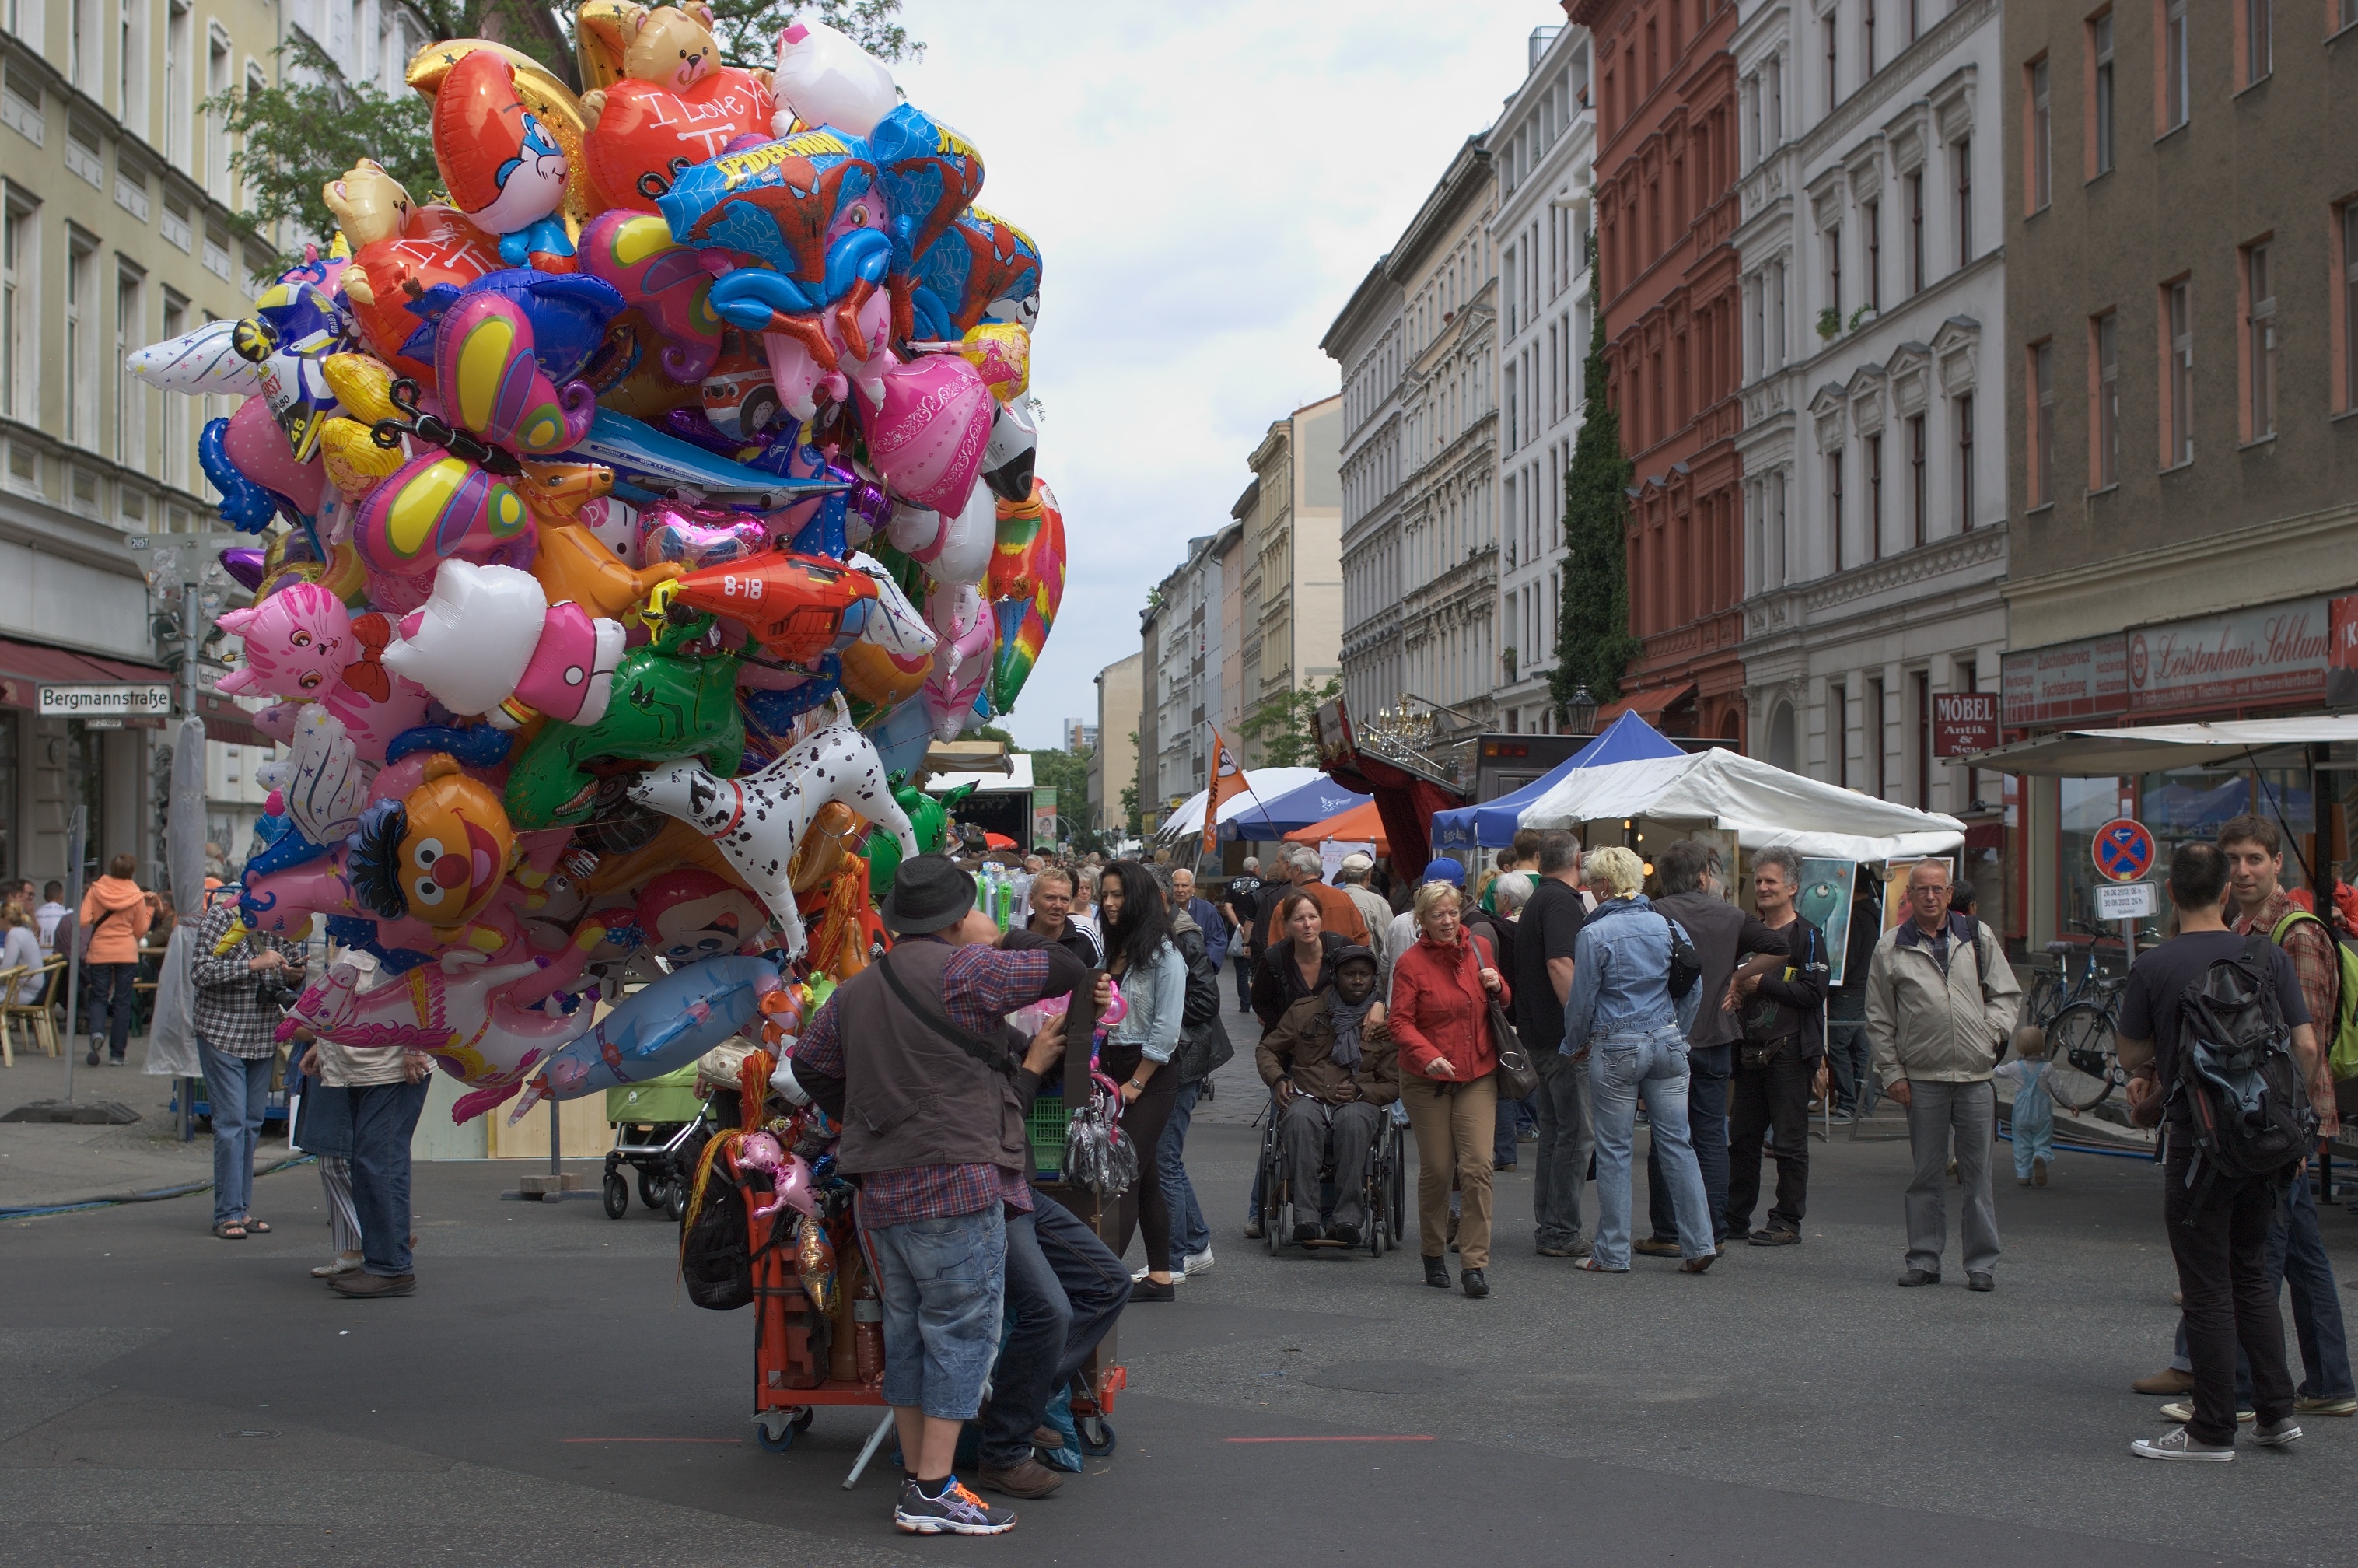
crowd, carnival, parade, festival, 2013, 35mm, rawtherapee, germany, deutschland, berlin, pentax, event, lenstagged, steffenzahn, f24, 35mmf24, k100d, justpentax, smcpentaxda35mmf24al, pentaxda35mmf24al, smcpentaxda12435mmal, smcpdal35mmf24al, kreuzberg, bergmannstrasse, bergmannstrassenfest, iamflickr